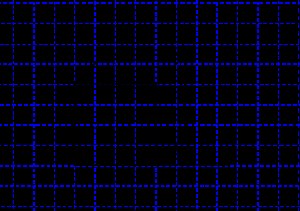
Perspektivisk forkortning
Simpel tegning, der viser en klods, der ser ud som om den ses fra siden
Perspektivisk forkortning opnåes ved at en flade virker kortere, end den burde være, så det derved ser ud som om, den er set fra siden. Teknikken kan bruges i både figurative og nonfigurative kunstværker.